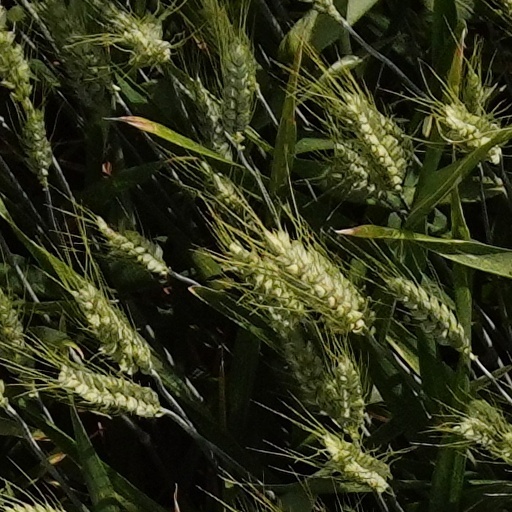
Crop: wheat